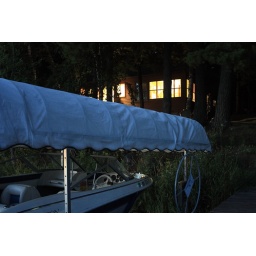
The sky barely illuminating the boat with the Main Cabin in the background.